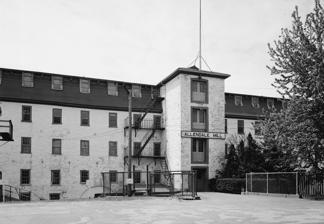
Building: Allendale Mill
Country: United States of America
Year built: 1822
United States historic place Allendale Mill U.S. National Register of Historic Places U.S. Historic district 1969 view, original building Show map of Rhode Island Show map of the United States Location North Providence, Rhode Island Coordinates 41°51′0″N 71°28′51″W / 41.85000°N 71.48083°W / 41.85000; -71.48083 Area 5 acres (2.0 ha) Built 1822 Architect John Holden Greene Architectural style Federal NRHP reference No. 73000063 Added to NRHP May 7, 1973 Additions, 1880-1947 Allendale Mill is a historic mill at 494 Woonasquatucket Avenue in North Providence, Rhode Island , on the banks of the Woonasquatucket River . The oldest buildings in the mill complex were built in 1822 by John Holden Greene for Zachariah Allen . The mill had various fire safety devices that were advanced for the time, including "heavy fire doors, sprinkler system, rotary fire pump, and copper-riveted fire hose to be used in American textile mills . In addition, Allen built a heavy fire wall separating the picker room (filled with highly flammable cotton fibers) from the rest of the mill and set the roofshingles in mortar." The second building, also of 1822, was a company store building. It still stands next to the mill, facing Woonasquatucket Avenue. Several additions were built onto the original building during the late 19th and 20th centuries. The first was a plain, white, 5-bay section in 1880. Later, two identical 9-bay red-brick additions were built in 1910 and 1947. The mill's 6 buildings over 5 acres (2.0 ha) were listed on the National Register of Historic Places in 1973. See also National Register of Historic Places listings in Providence County, Rhode Island References